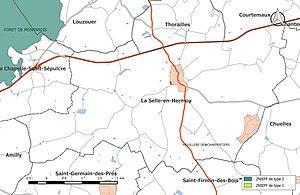
Carte des Zones naturelles d'intérêt écologique faunistique et Floristique (ZNIEFF) de la commune de fr:La Selle-en-Hermoy.
La Selle-en-Hermoy est une commune française, située dans le département du Loiret en région Centre-Val de Loire.